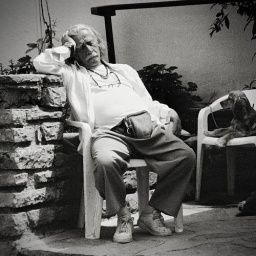
Was walking along the street in Bodrum/Turkey and waiting for a nice picture and here it is!